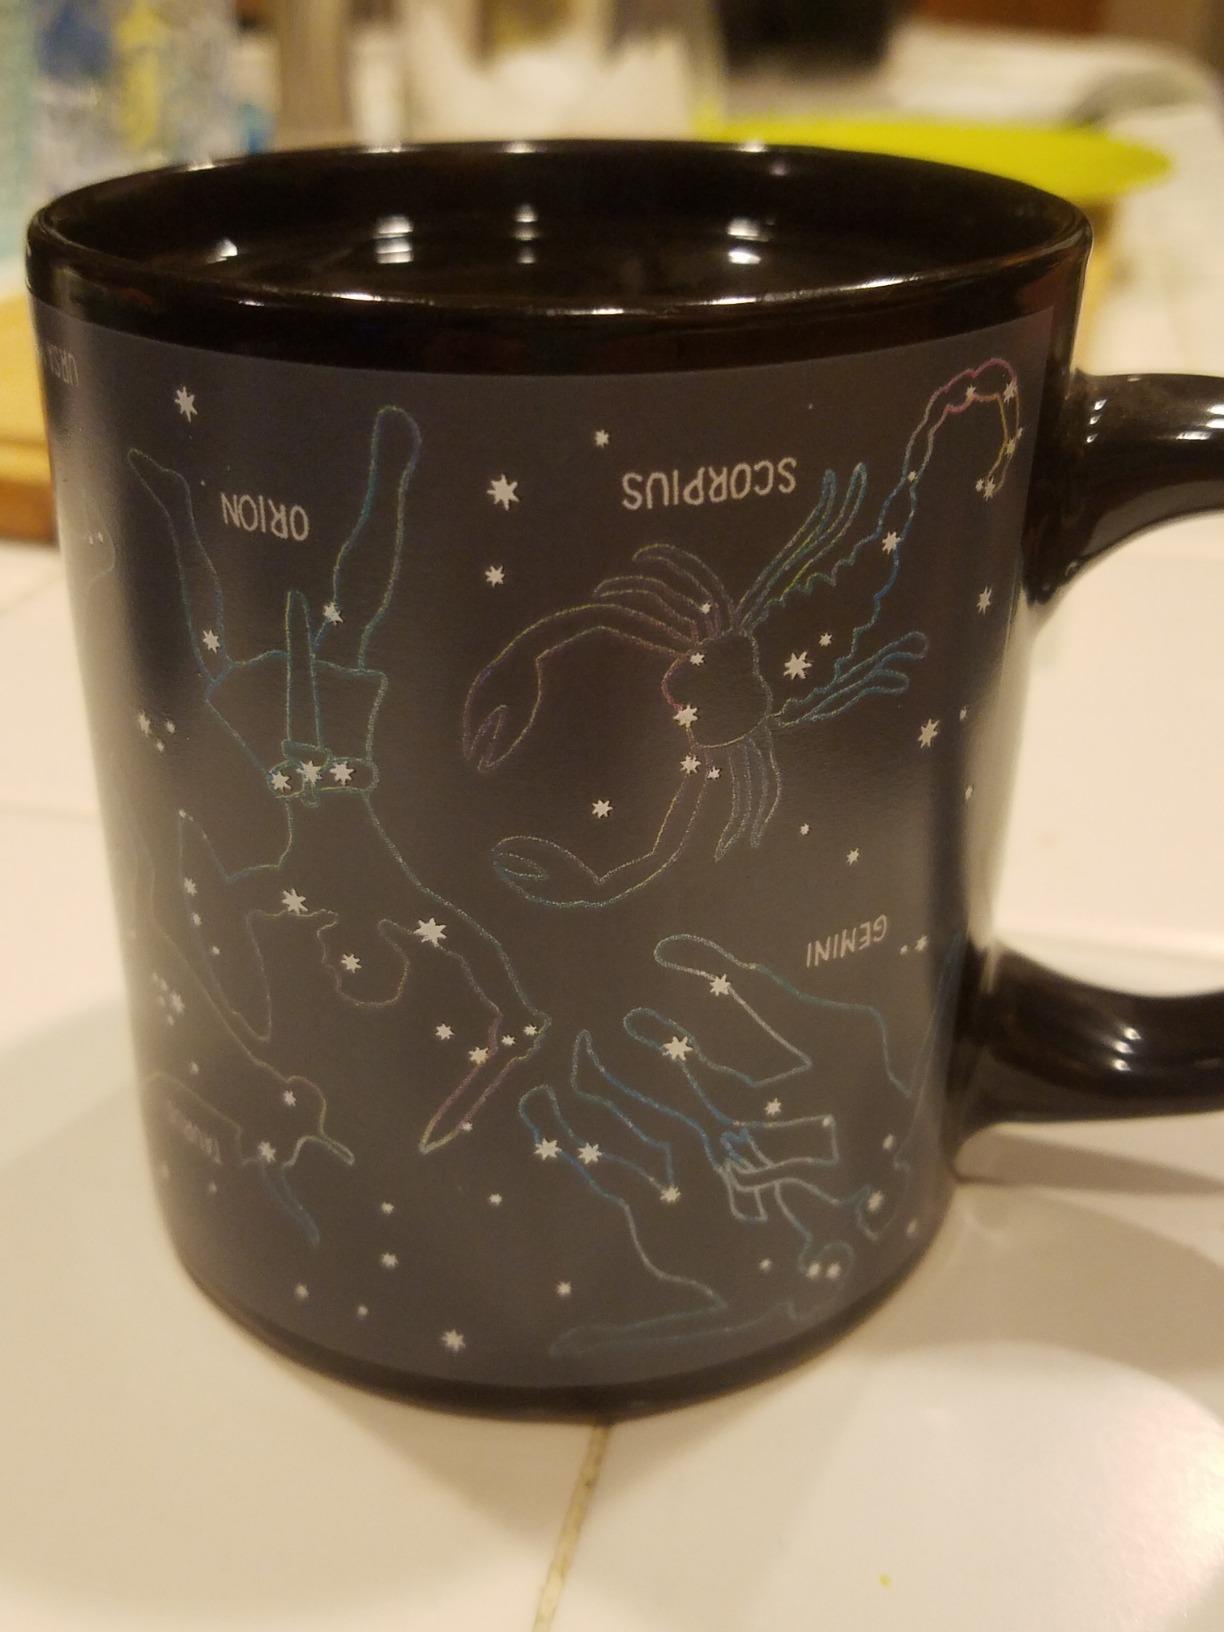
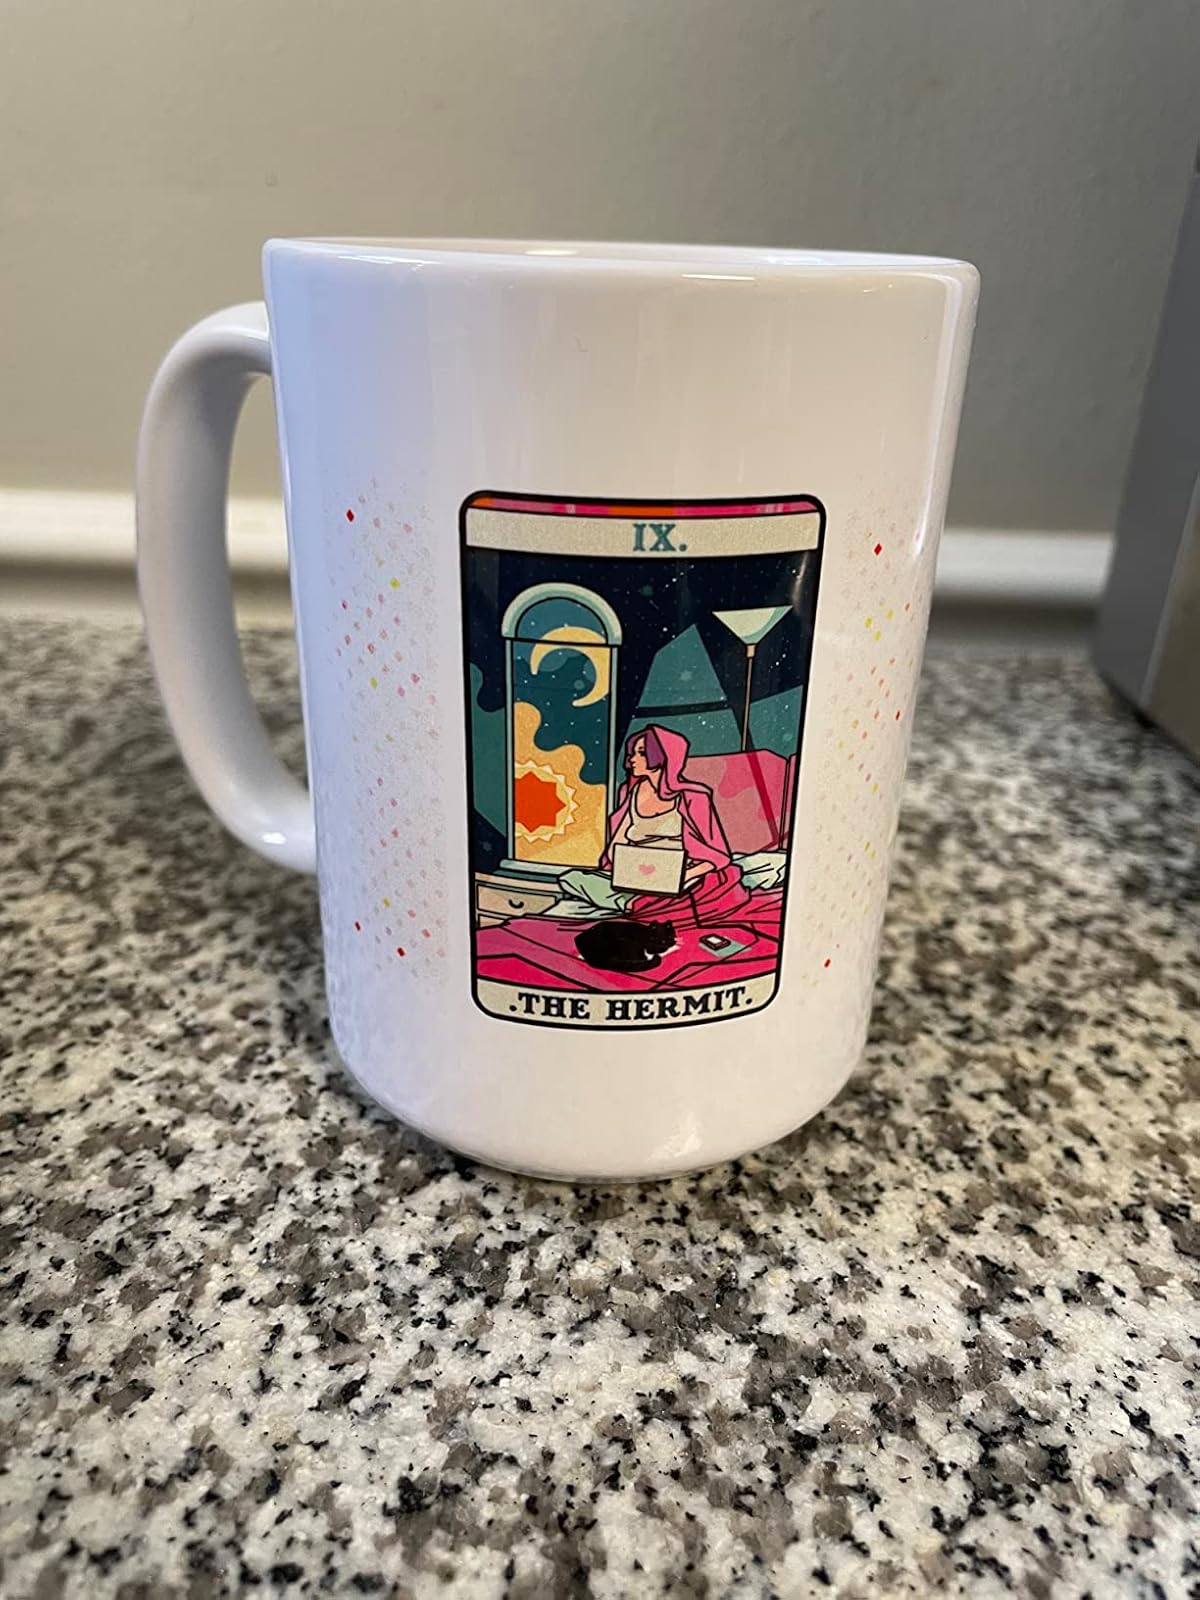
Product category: items_mug
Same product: no